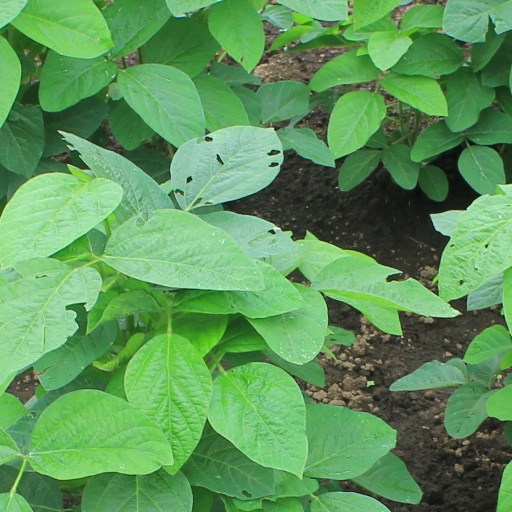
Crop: soybean